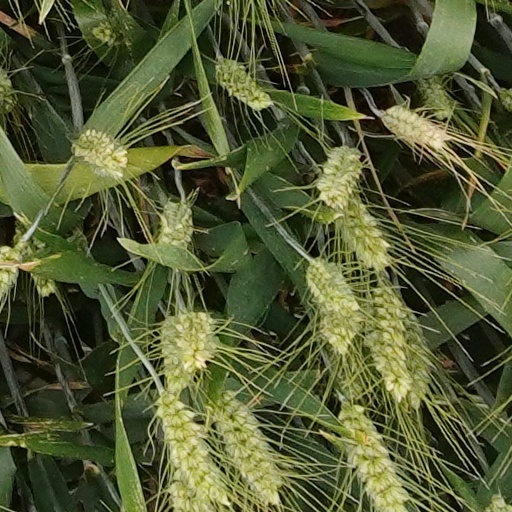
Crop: wheat